Rorate caeli

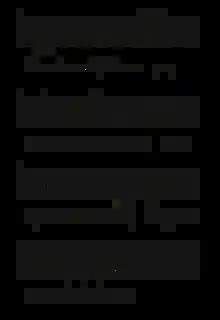
The Introit "Rorate caeli" in square notation, with the melody in the sound file below

In the seventeenth century, "Rorate" was arranged into a hymn combining the traditional text with other scriptural passages used in the liturgy for Advent. The earliest known version is in the Oratorian "Officia Propria" (1673); it also appears in French diocesan rites, such as the Rouen Processional of 1729 and 1763.